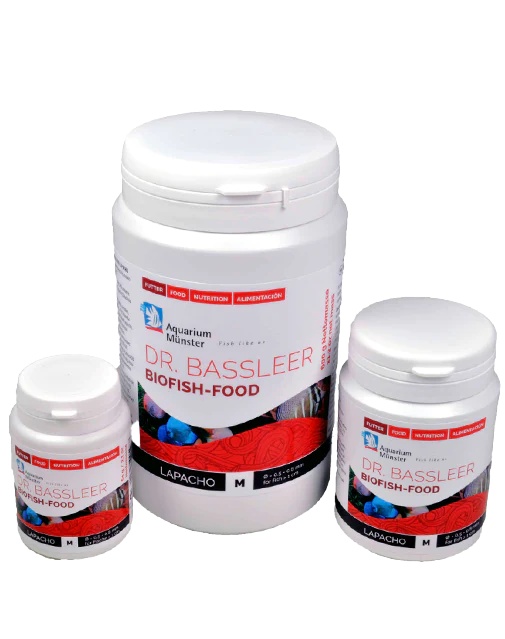
BIOFISH FOOD LAPACHO
DR. BASSLEER BIOFISH FOOD LAPACHO contains 2% bark extract of the lapacho tree (Tabebuia impetiginosa). In South America the lapacho tree is referred to as the tree of life. The Incas already brewed tea from its bark, which they drank to alleviate many ailments. The Lapacho bark contains various naphthoquinone derivatives, benzofurans and a special combination and concentration of mineral salts and trace elements such as calcium, iron, magnesium, phosphorus, zinc, chromium, silicon, manganese, molybdenum, copper, potassium, sodium, cobalt and boron. Especially during a treatment against Spironucleus (used to be called “Hexamita”), Hole-in-the-Head-Syndrome and HLLS a feeding with DR. BASSLEER BIOFISH FOOD LAPACHO is recommended.
Brand: Dr Bassleer
Category: Animals & Pet Supplies > Pet Supplies > Fish & Aquatic Supplies > Fish Food > Medicated Food